American Revolutionary War

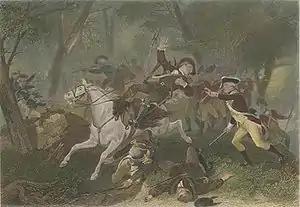
American Patriots routed Loyalists at the Battle of Kings Mountain in 1780, raising Patriot morale.

To win their insurrection, Washington and the Continental Army needed to outlast the British will to fight. To restore British America, the British had to defeat the Continental Army quickly and compel the Second Continental Congress to retract its claim to self-governance. Historian Terry M. Mays of The Citadel identifies three separate types of warfare during the Revolutionary War. The first was a colonial conflict in which objections to imperial trade regulation were as significant as taxation policy. The second was a civil war between American Patriots, American Loyalists, and those who preferred to remain neutral. Particularly in the south, many battles were fought between Patriots and Loyalists with no British involvement, leading to divisions that continued after independence was achieved.